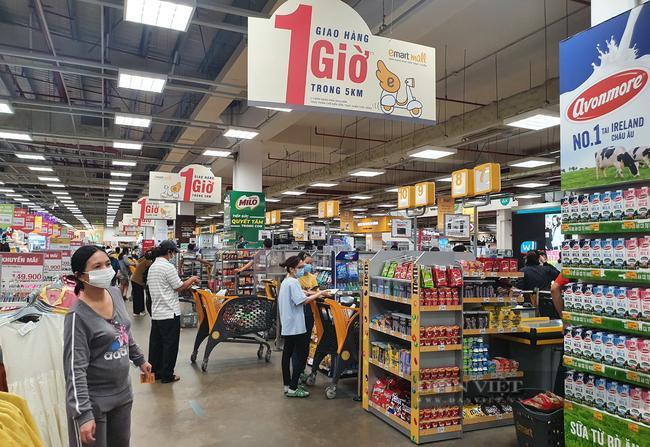
có nhiều người đang mua hàng ở trong siêu thị